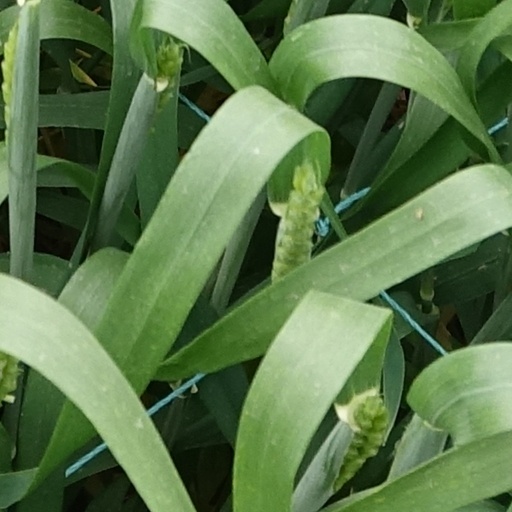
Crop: wheat